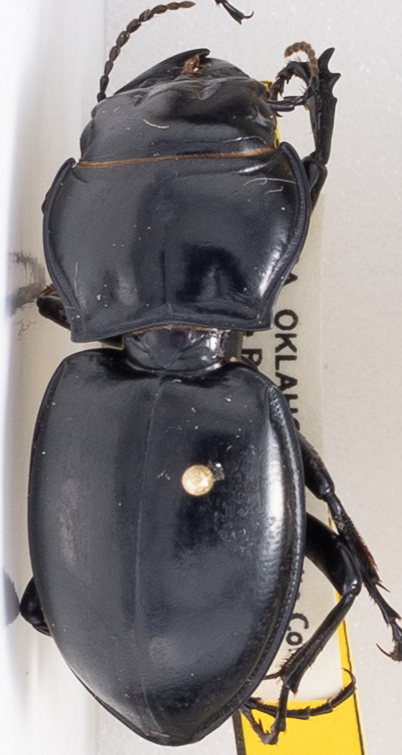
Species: Pasimachus californicus
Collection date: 2019-07-10
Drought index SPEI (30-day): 0.262
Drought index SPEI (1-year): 2.09
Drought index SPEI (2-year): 1.69